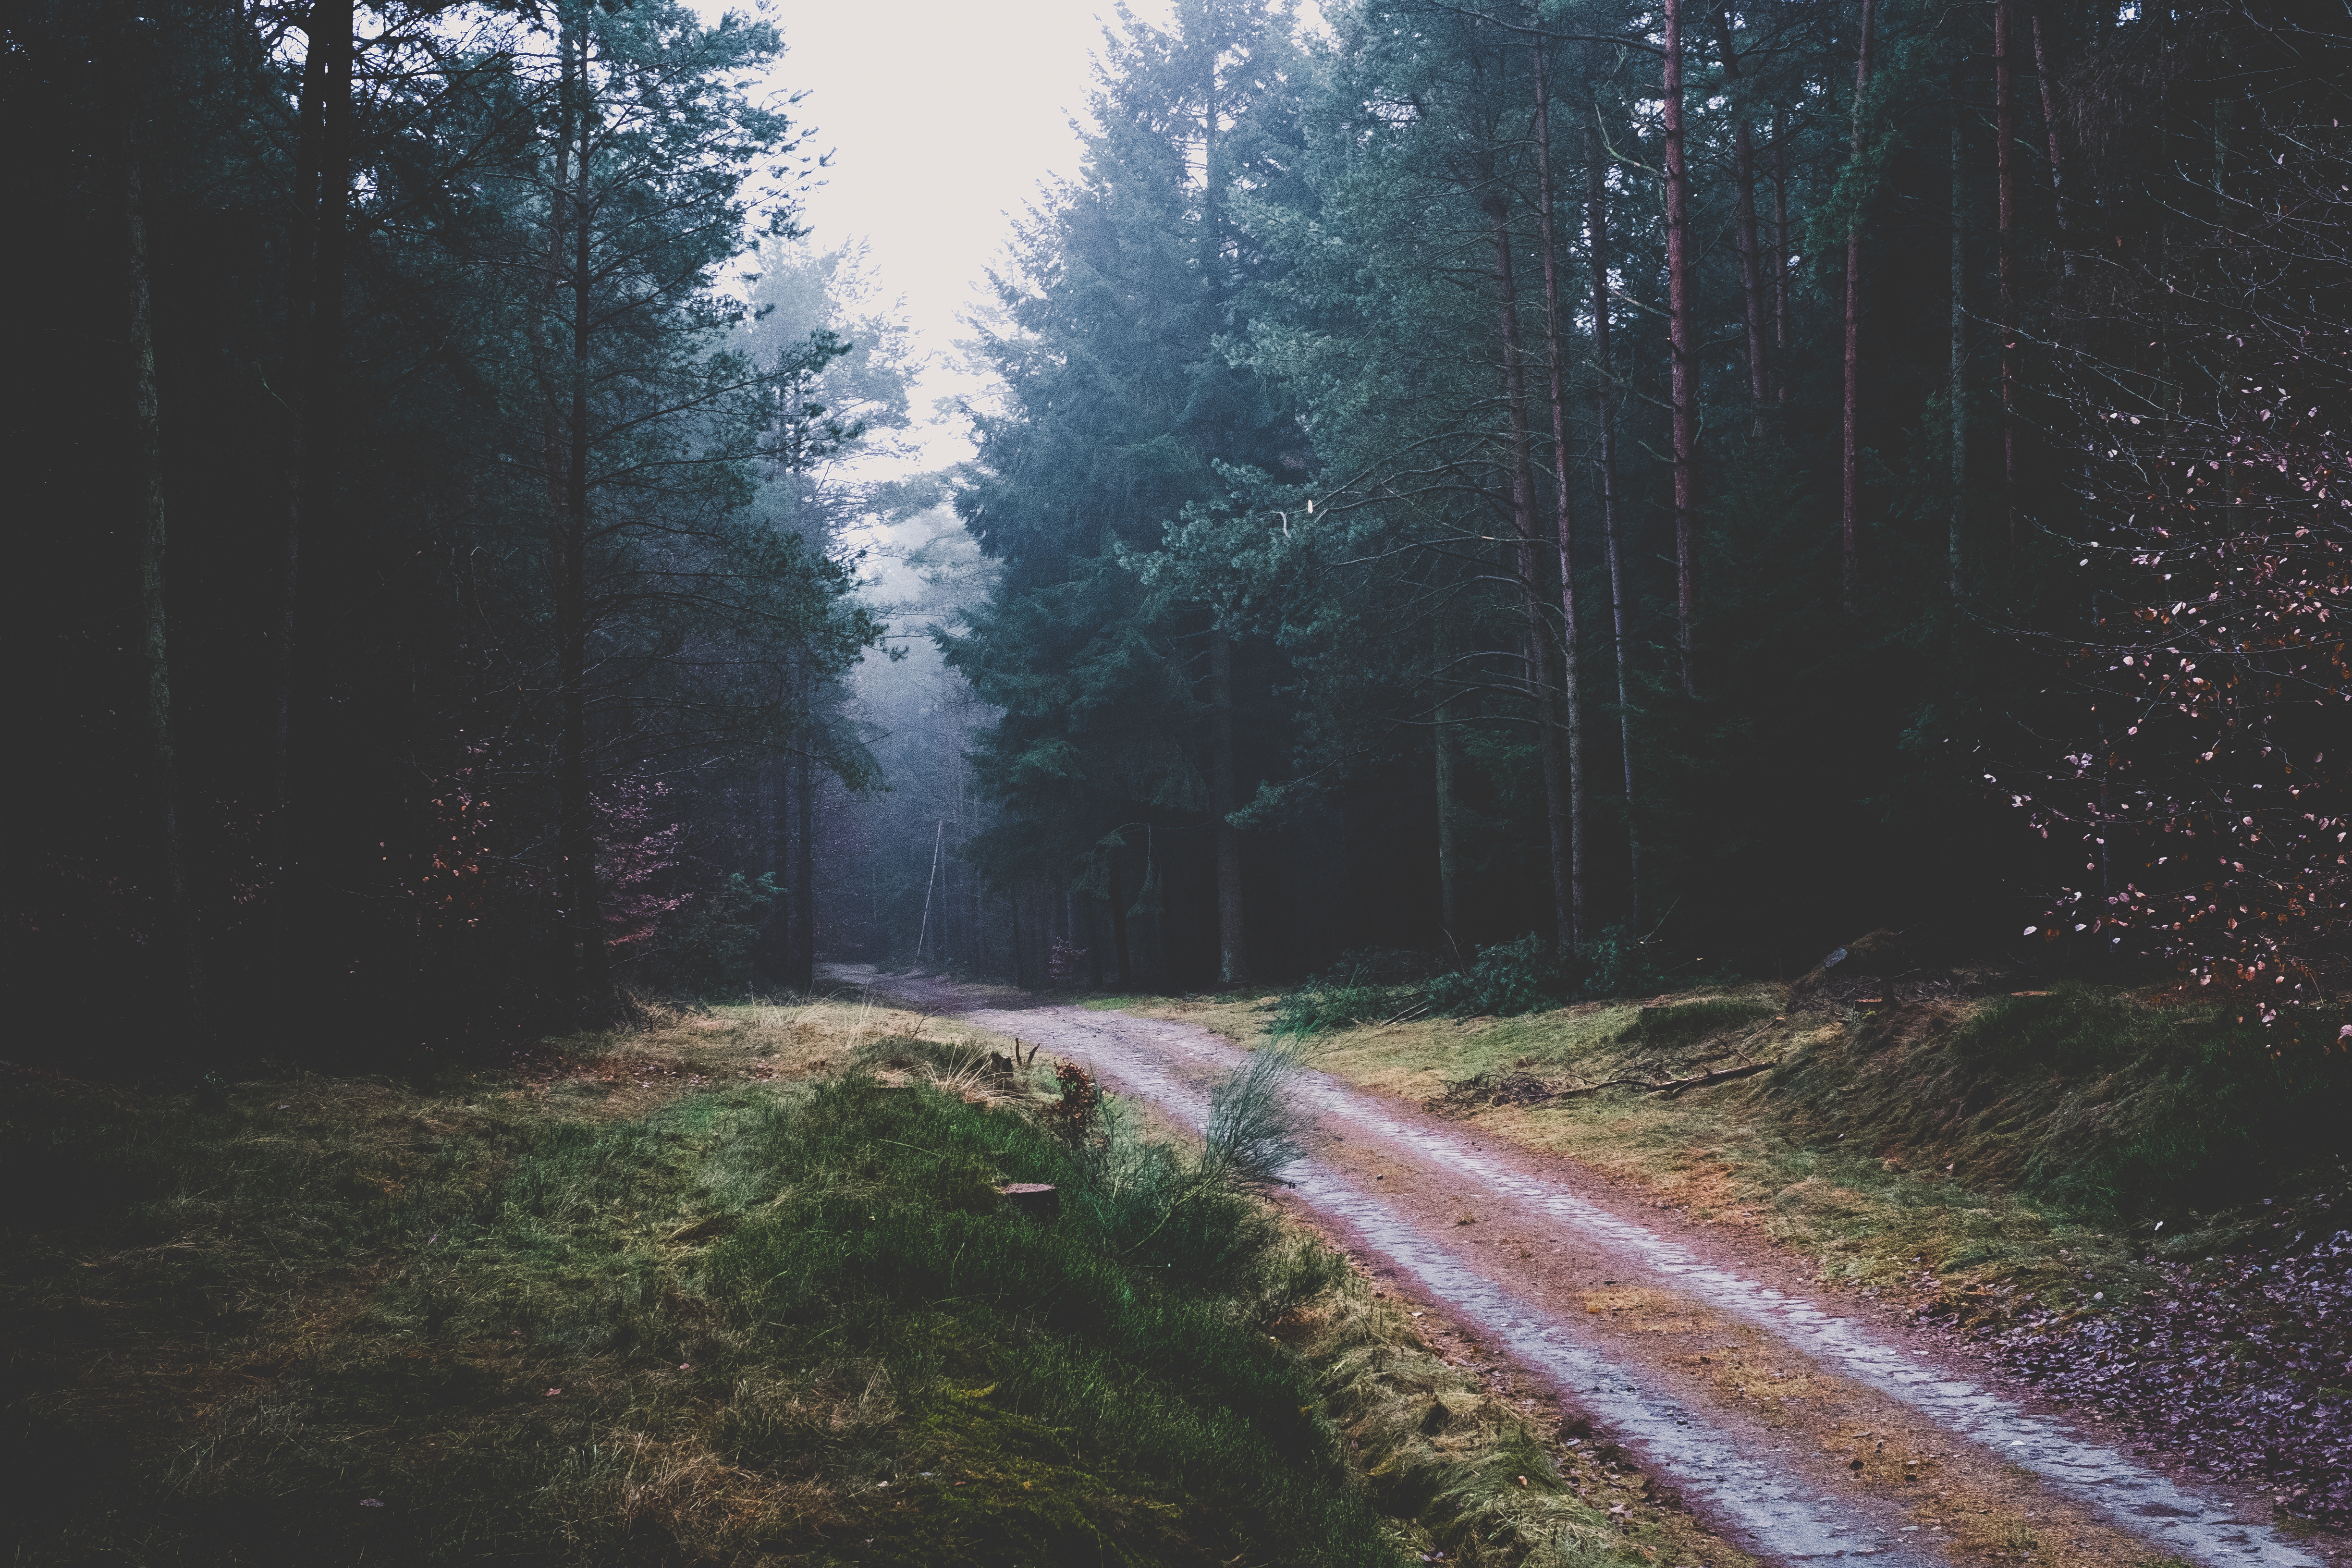
tree, nature, forest, grass, snow, winter, light, fog, mist, sunlight, morning, leaf, green, autumn, weather, darkness, season, infrastructure, woodland, habitat, rural area, atmospheric phenomenon, woody plant